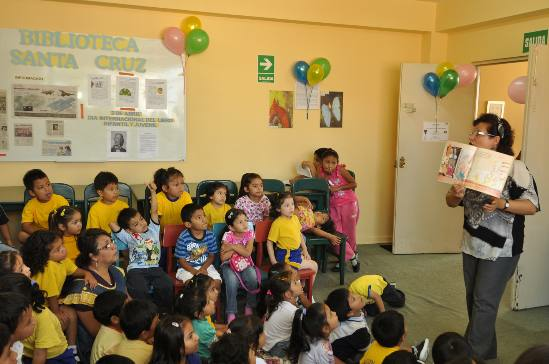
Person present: Yes